Cape Coloureds

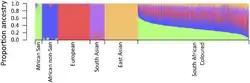
A genetic clustering of South African Coloured and five source populations. Each vertical bar represents individual.

Recent studies of Cape Coloureds using genetic testing have found ancestry to vary by region. Khoe-San ancestry is higher in inland regions and towards the North into present-day Northern Cape. Although it is prevalent throughout the Cape, the partial Bantu-Speaking ancestry (most predominantly Xhosa) gets higher going Eastwards into present-day Eastern Cape. The European-related ancestry is highest along the coast. In Cape Town and the rest of the Western Cape province, the partial Asian ancestry is high and diverse due to the arrival of Asian and African slaves that mixed with Europeans (colonists, immigrants, tourists) and existing mixed race (Khoisan-European) which formed the modern day Cape Coloureds and Cape Malay due to the creolisation of all those populations. At least 4 genetic studies indicate that the average Cape Coloured has an ancestry consisting of the following, with large variation between individuals: